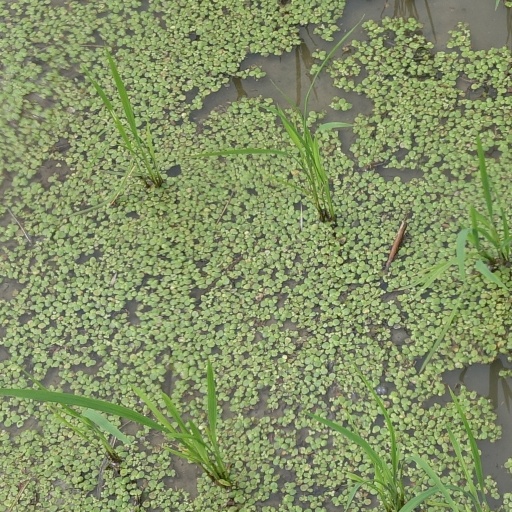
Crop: rice